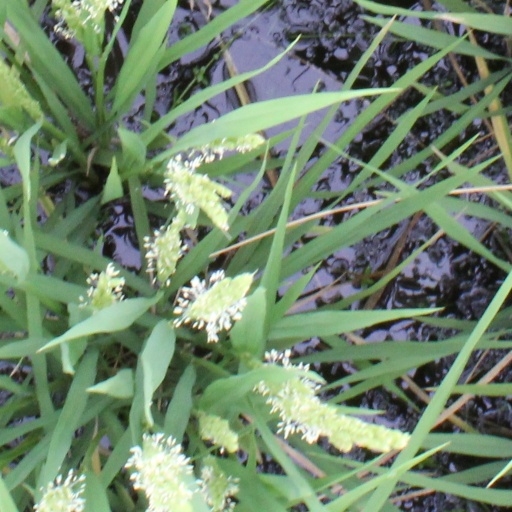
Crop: rice